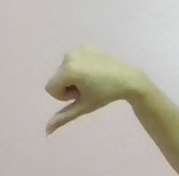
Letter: waw